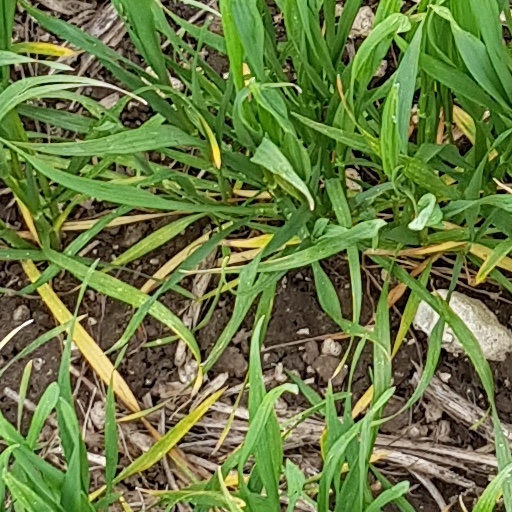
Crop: wheat